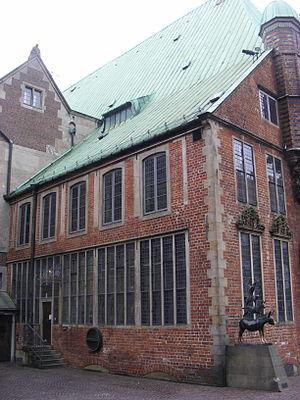
L’Hôtel de ville de Brême est le siège du maire de la ville de Brême, dans le nord-ouest de l'Allemagne.